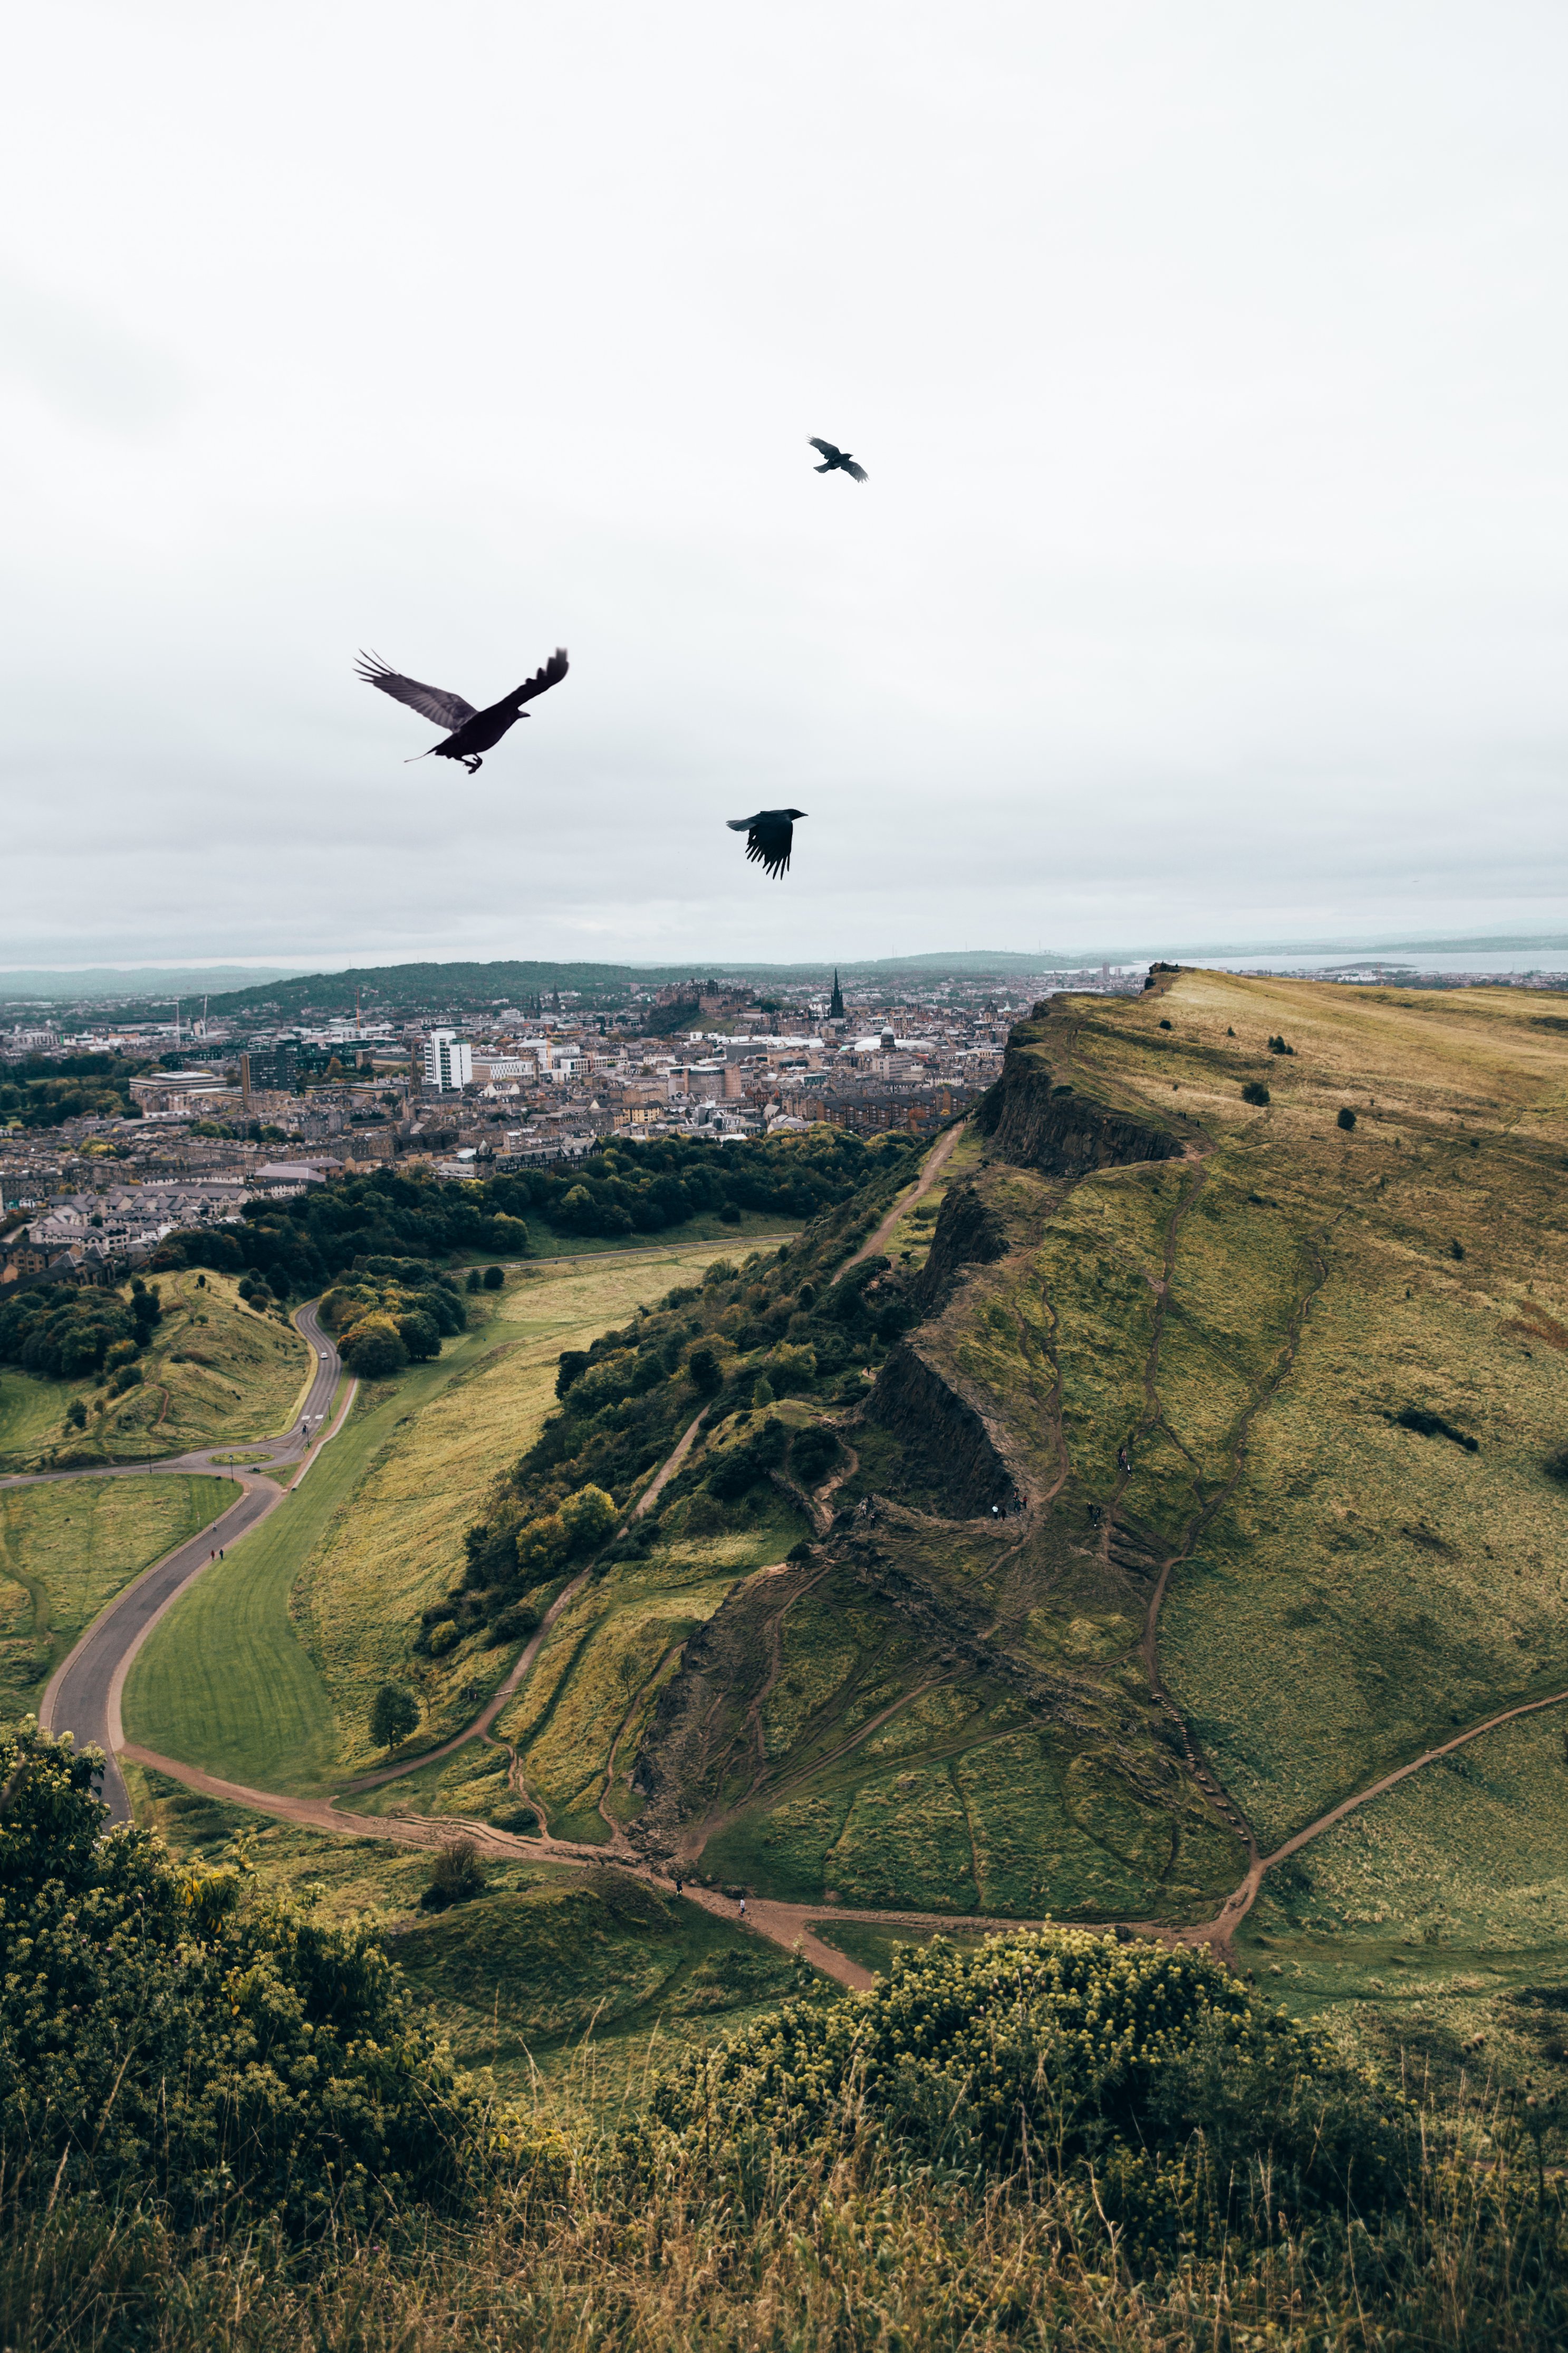
sky, highland, hill, flight, wing, terrain, cliff, air travel, grassland, horizon, coast, road, gliding, sea, plain, mountain, coastal and oceanic landforms, fell, vehicle, bird, air sports, rotorcraft, formation, helicopter